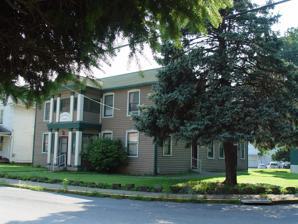
Building: Harner Homestead
Country: United States of America
Year built: 1852
Historic house in West Virginia, United States United States historic place Harner Homestead U.S. National Register of Historic Places The Harner Homestead Show map of West Virginia Show map of the United States Location Morgantown, West Virginia Coordinates 39°37′26″N 79°55′14″W / 39.62389°N 79.92056°W / 39.62389; -79.92056 Built 1852 NRHP reference No. 84003629 Added to NRHP January 12, 1984 Harner Homestead featuring the ell addition, Morgantown, West Virginia The Harner Homestead (also known as the Old Harner Homestead ), is a historic home outside Morgantown , Monongalia County, West Virginia . Overview Located at 1818 Listravia, in the Sabraton area, east of Morgantown, it served as the home of Philip William Harner, blacksmith and farmer . In 1983, Nancy Moore and Deloras Fleming, two women from the History Department of West Virginia University compiled information and submitted documentation to place the Old Harner Homestead on the National Register of Historic Places . The form gives highly detailed information about the exterior and interior of the home, i.e. the woodwork , porches , cabinets , and chimneys . The main section of the building was built about 1852 and is one of the oldest houses in the Morgantown area.  Architecturally, it is an excellent example of an I-house with an ell in the back.  The two story front porch is a common feature in the I-house.  It is not known when the ell was added, but it is believed that it was built by Phillip William Harner as he had a large family of nine children who are listed on various census reports. According to the Monongalia County tax records, there is some indication that there was a smaller house on the land when Philip Harner bought it in 1850. Following the trail of early tax records the land was called the Costolo Place; a Samuel Costolo had owned it in 1839 then sold it to James Johnson who sold it to Caleb Dorsey. Dorsey sold it to Harner in 1859. The Harners farmed the land.  Much of the Harner property was divided among his sons before his death, but provisions for his wife and the house is mentioned in his will. Philip Harner was taxed for a building assessed for $200 in the tax year 1851. The following year, a notation on the tax record states that $2000 was added for the buildings. The farm consistently appeared on the tax records as being located two miles (3 km) east of the courthouse. Many other Harner names appear on the deeds and old maps for this part of the county. Philip and Sarah Harner sold the house and 111 7/8 acres on August 14, 1888, to their son, William T.(Taylor)Harner for $3356.25. The deed includes personal considerations for the elder Harners until their deaths: the use of five rooms, the garden and two cows. William and Nancy Harner sold approximately 100 acres (0.40 km 2 ) to George Sturgiss for $20,000 on July 10, 1902. Harner asked that he and his family be able to live in the house until November, 1902, presumably until the house he was building next door was finished. William kept 1-acre (4,000 m 2 ) directly adjacent to the family house and shortly after 1902 built several houses.  The house was placed on the National Register of Historic Places on January 12, 1984. References